Diamond Towers

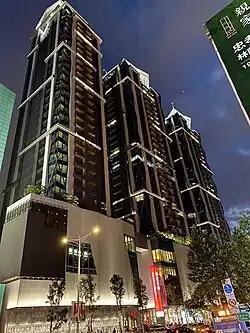

Diamond Towers is a residential skyscraper complex located in Daan District, Taipei, Taiwan. The complex is an urban renewal project that comprises three skyscraper buildings completed in 2022, with a total floor area of and comprising 155 apartment units. The tallest of the three buildings is Tower C, which has a height of and it comprises 31 floors above ground, as well as 7 basement levels. Towers A and B have a height of with 30 floors above ground.